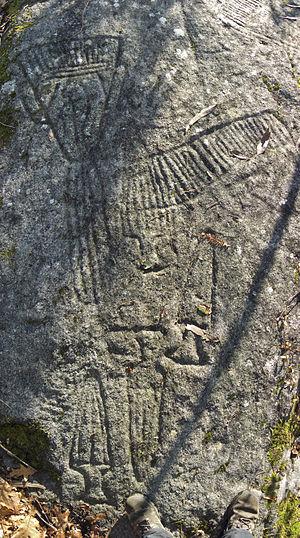
Cet article recense les sites pétroglyphiques en Europe.